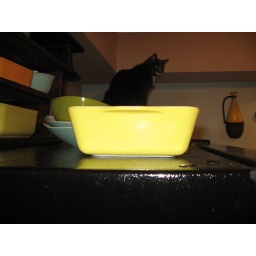
Looks like she's sitting in my new yellow pyrex.